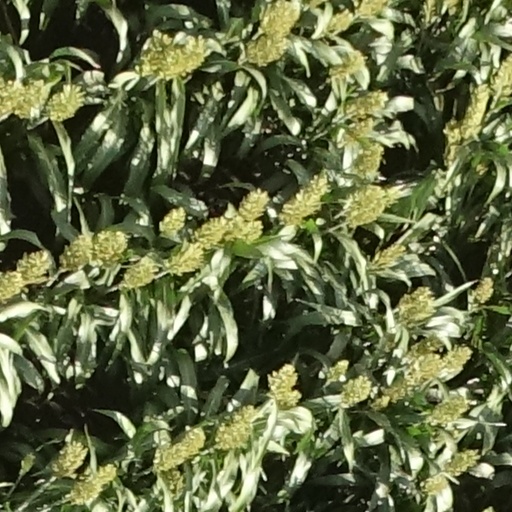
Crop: sorghum